Den Watts

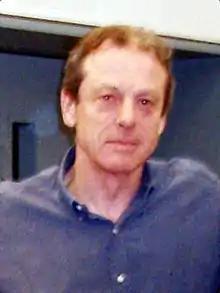
Leslie Grantham's ("pictured") casting was deemed controversial after the actor's past of killing a taxi driver while on army service was revealed.

After a successful reading with the actress Jean Fennell (who was originally cast as Angie), he was offered the part. However, shortly afterwards Grantham contacted Smith and asked to speak to her urgently. He revealed that he had been found guilty of killing a German taxi driver while on army service in 1966 and spent ten years in prison. Although there were fears that if this story got out the resultant publicity would do enormous damage to the programme and the BBC, Smith decided not to withdraw Grantham from the role. In her opinion, he had paid the full penalty that society requires for a mistake committed in his past and it was a "Christian duty to forgive".